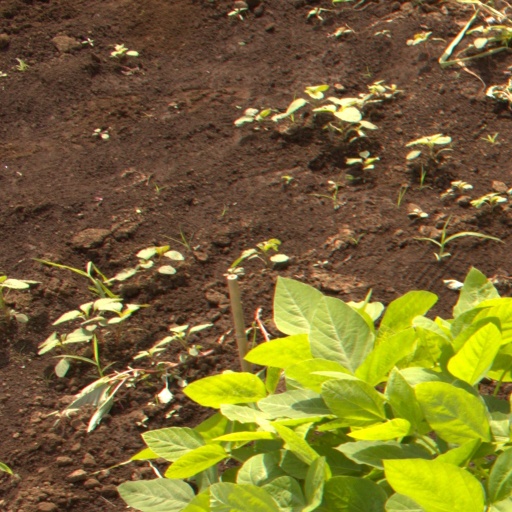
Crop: soybean